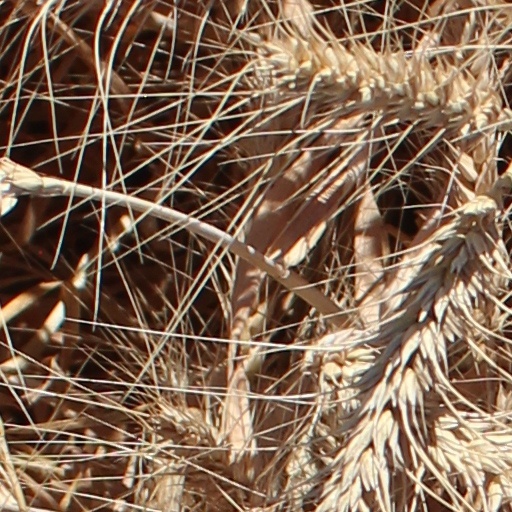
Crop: wheat